Imran Ahmad

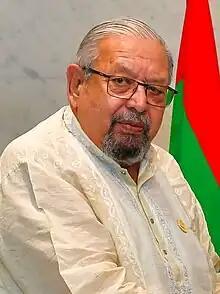
Ahmad in 2021

Imran Ahmad (born 22 Feb 1948) is a Bangladesh Awami League politician, businessman and a former Minister of Expatriates' Welfare and Overseas Employment during 2019–2024. He is a former member of Jatiya Sangsad representing the Sylhet-4 constituency for six terms.